Architecture of Liverpool

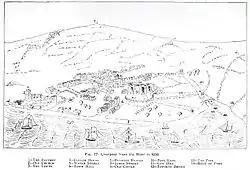
Liverpool in 1650

Liverpool's first Town Hall—the town council used to meet in the common hall from 1350—was built in 1515 at the bequest of Rev. John Crosse, and was located in the block bounded by High Street, Dale Street and Exchange Street East. The building was replaced in 1673 by a new Town Hall, partly built on the site occupied by the current building. Speke Hall, which is located in the south of the city, is a manor house from the 16th century, completed in 1598: much of the building is earlier. It is one of the few remaining timber framed Tudor houses in the North of England and it is noted for its Victorian interior.